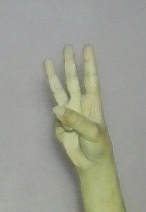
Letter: thaa